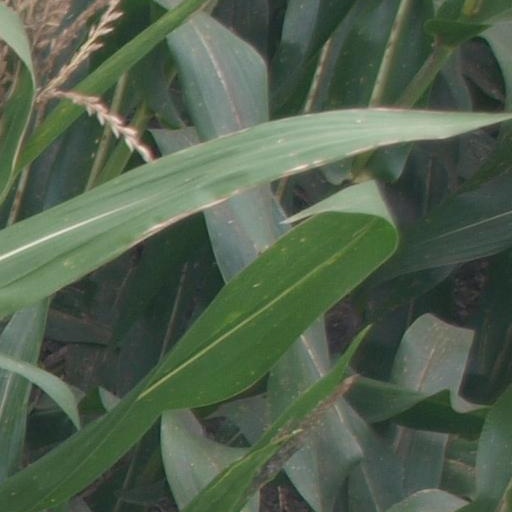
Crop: maize; corn